Apache Fury

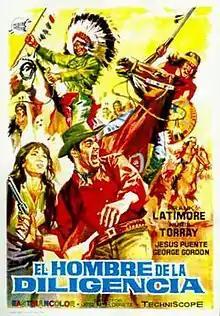
Film poster

Apache Fury ( meaning "man of the stage") is a 1964 Italian-Spanish Spaghetti Western directed and co-written by José María Elorrieta. It was based on a novel by Eduardo Guzman.